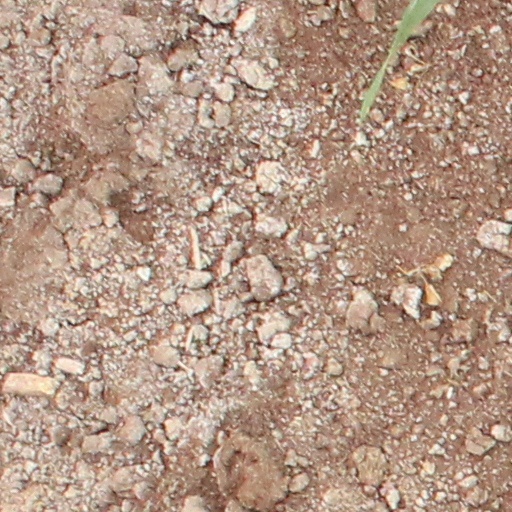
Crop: wheat